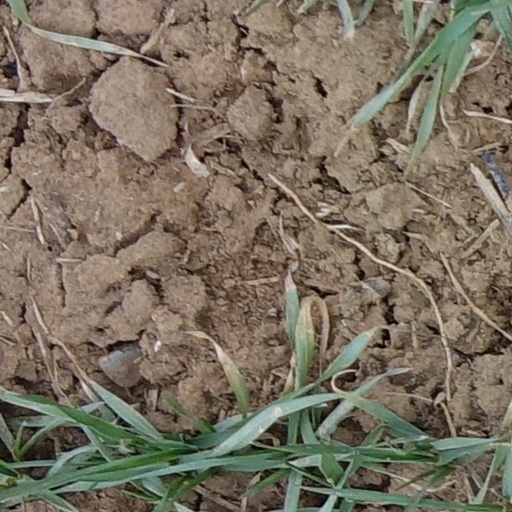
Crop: wheat